Enissa Amani

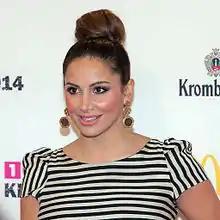
Amani in 2014

Amani studied law at the University of Cologne in Germany and won several beauty pageants, such as "Miss West-Germany" She quit law to study literature and philosophy and presented as a host on QVC for only a few months before she went to an open mic in 2013.